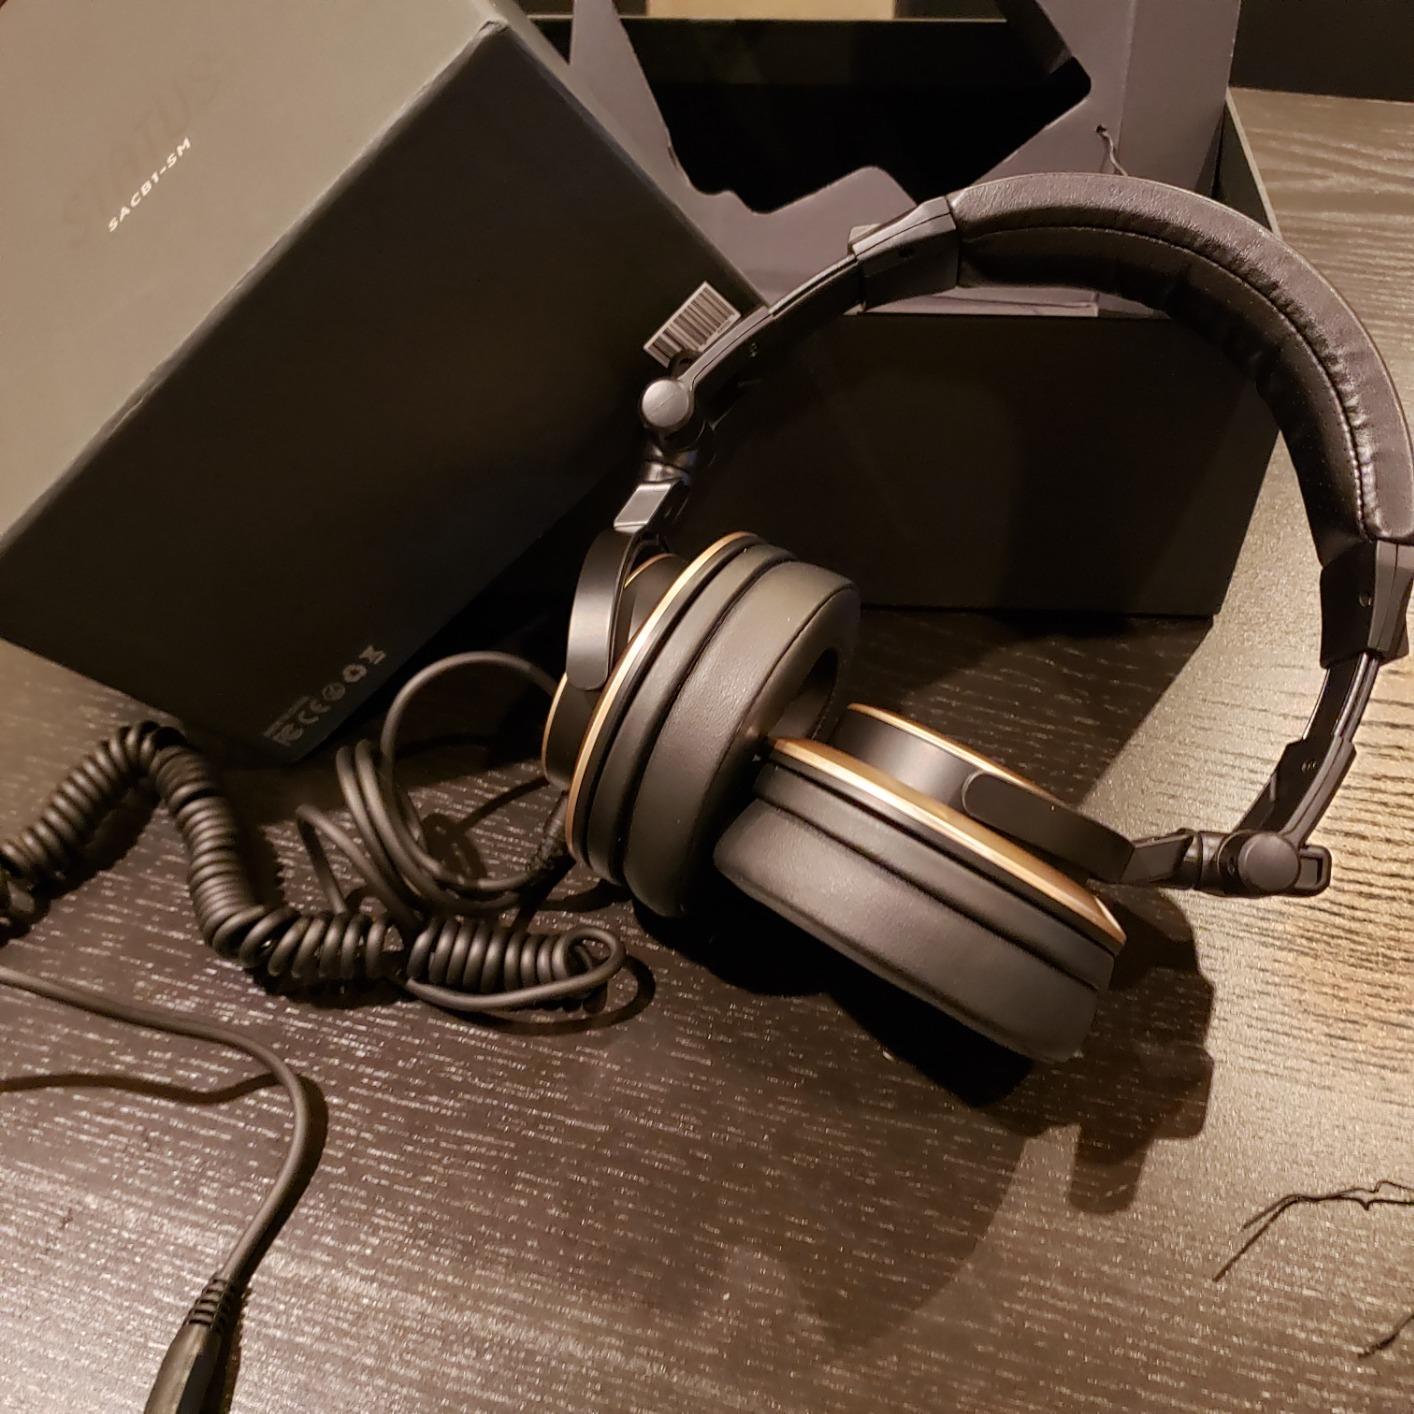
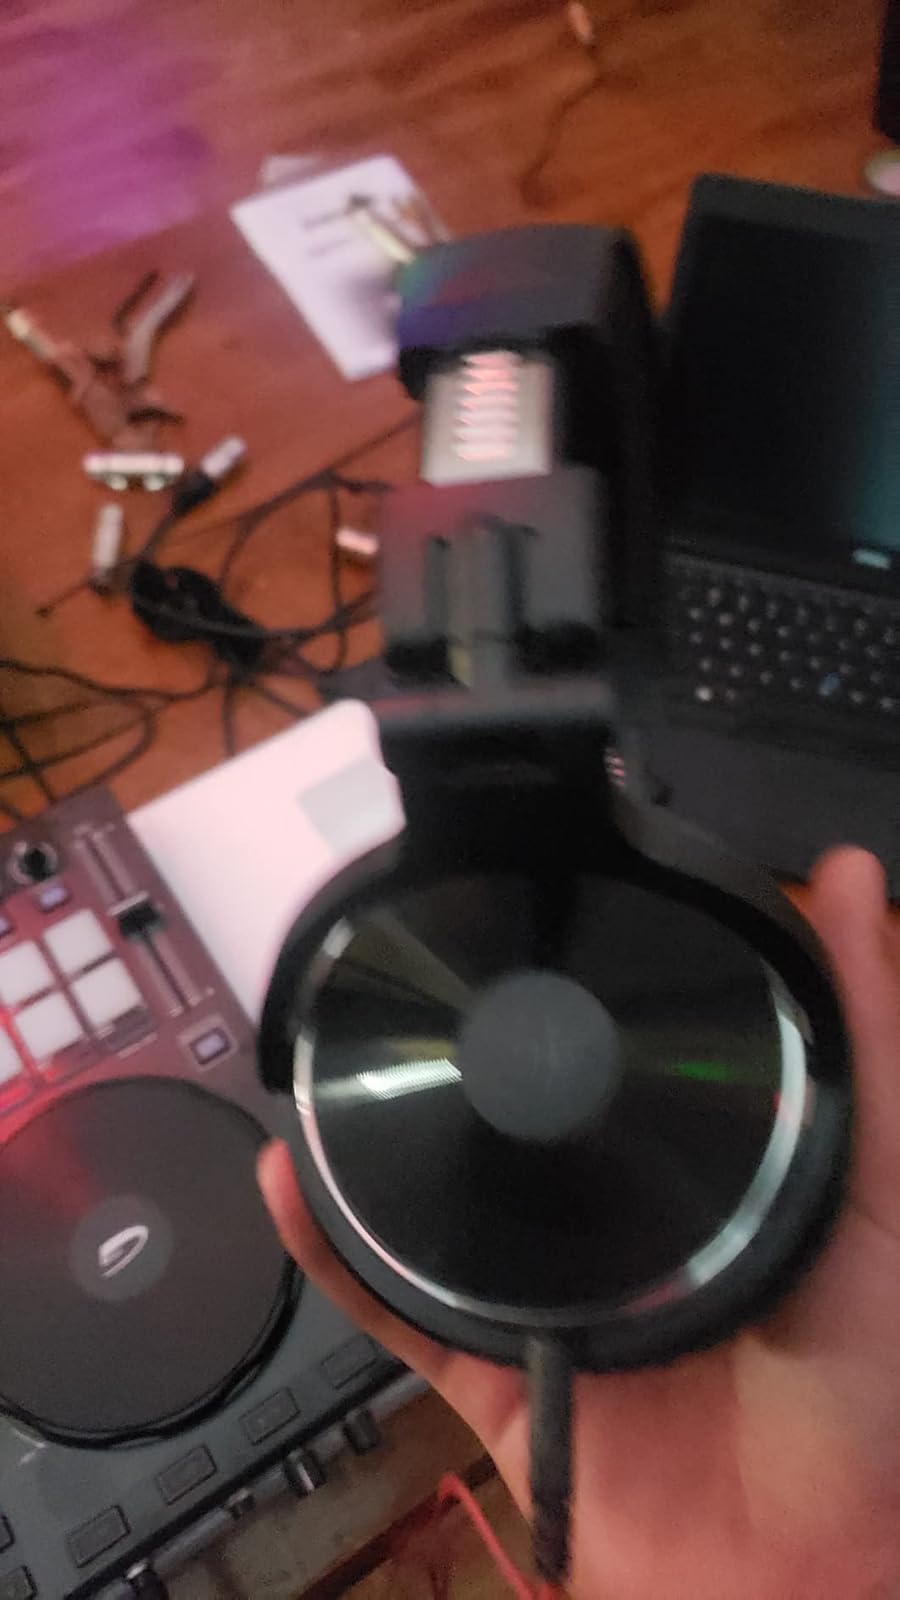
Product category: headphones
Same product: no